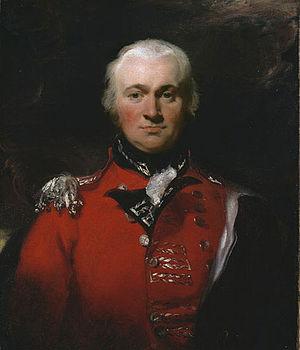
Général Robert Brownrigg, est un officier et un homme d'état britannique. Il est le 3ᵉ gouverneur du Ceylan britannique.